The Great Lover (1949 film)

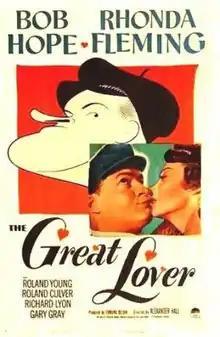

The Great Lover is a 1949 American comedy film starring Bob Hope, Rhonda Fleming, and Roland Young. In the film, a scout leader takes his troop on an ocean cruise, pursues a beautiful duchess and is stalked by a murderer. It is also known as Easy Does It and My Favourite Redhead.